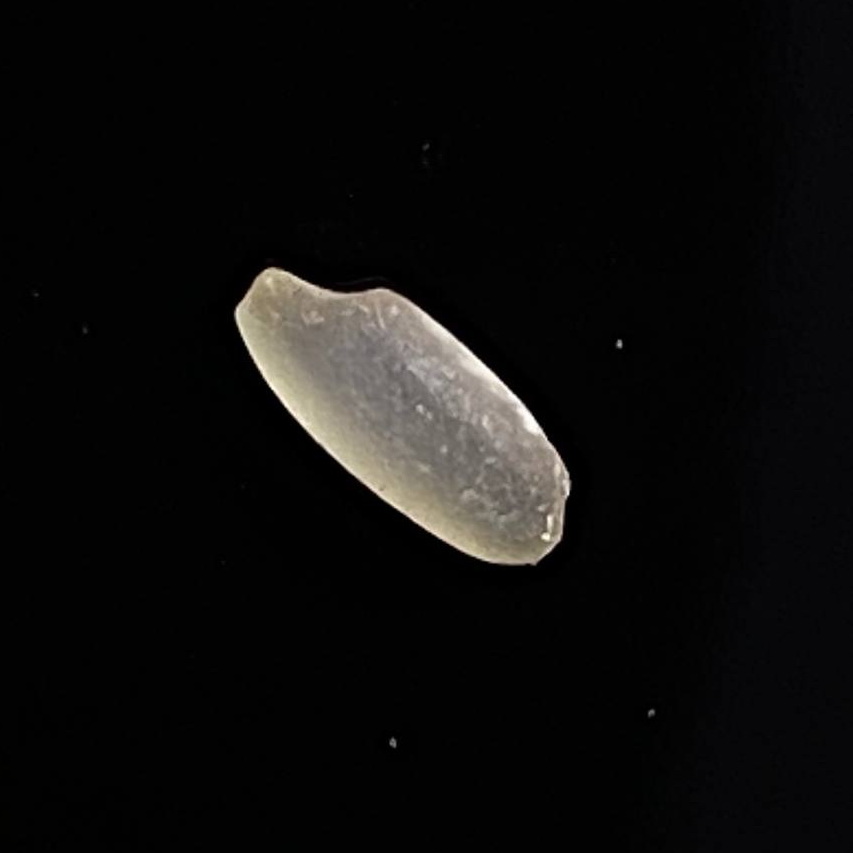
Rice variety: Gutisharna